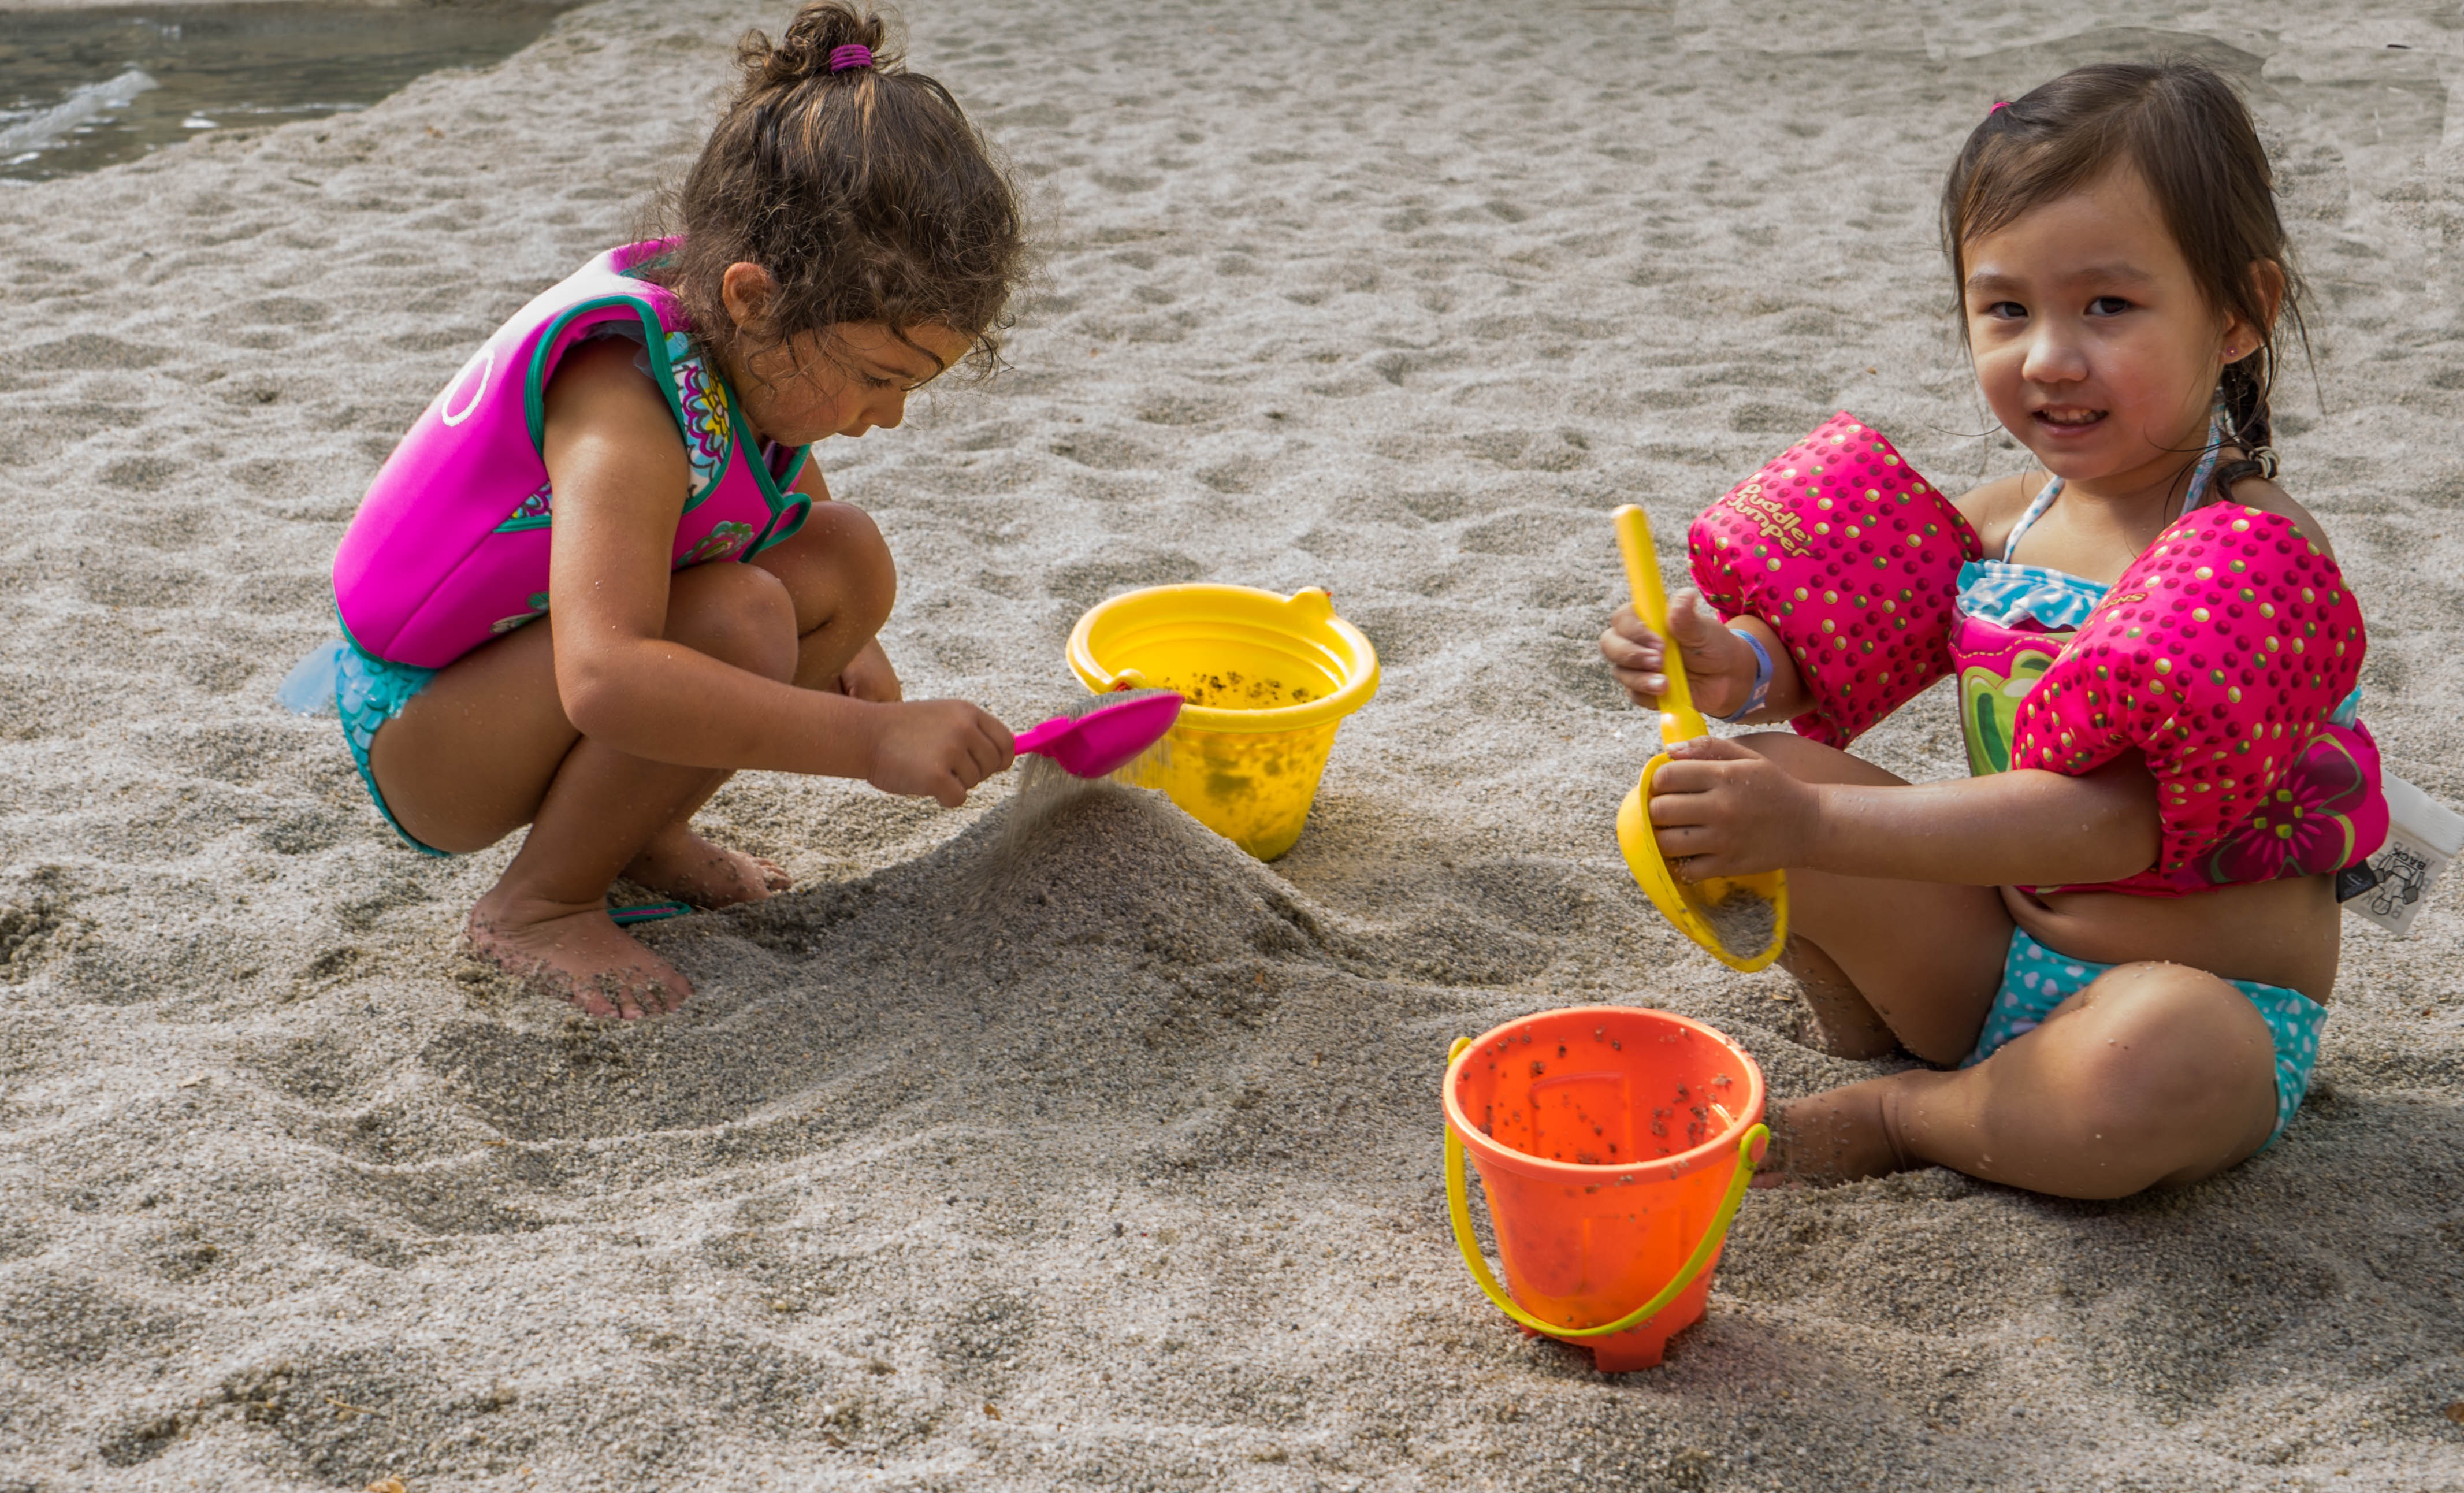
beach, sand, person, people, girl, white, play, boy, kid, cute, summer, vacation, asian, portrait, young, child, playing, together, childhood, smiling, smile, cheerful, children, fun, happy, happiness, toddler, joy, happy children, children playing, happy people